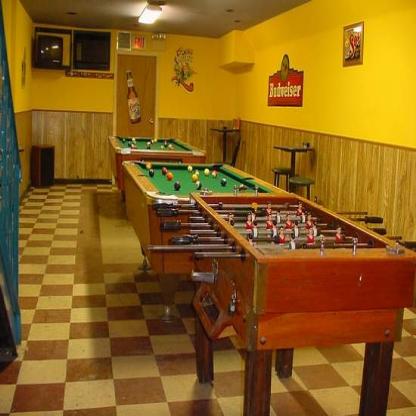
Scene: Indoor